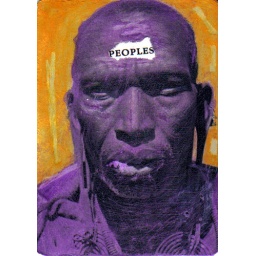
atc, collage, water color, sealedinspired by book - Primitive Peoples Today